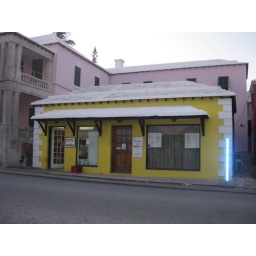
The building across from bus stop in St. George's